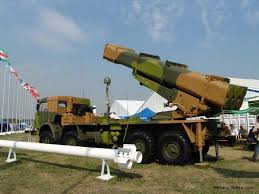
Label: Self Propelled Artillery